The Giraffes (Brooklyn band)

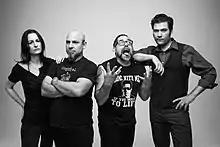

Formed in 1996 by Damien Paris, Andrew Totolos and Tim Kent, The Giraffes are an active hard rock band from New York City. In 2001 Singer Aaron Lazar joined the band and was with them till 2011, until he took a three years hiatus. In that time one record was released ("Tales of the Black Whistle".) In 2014 singer Aaron Lazar rejoined the band and released the EP "Usury". The current line-up consists of singer Aaron Lazar, guitarist Damien Paris, drummer Andrew Totolos, and bassist Hannah Moorhead. Their seventh full-length album, "Flower of the Cosmos", was released in 2019 by Silver Sleeve and Rough Trade. The album was recorded at Studio G in Brooklyn and produced by Tony Maimone and Francisco Botero.